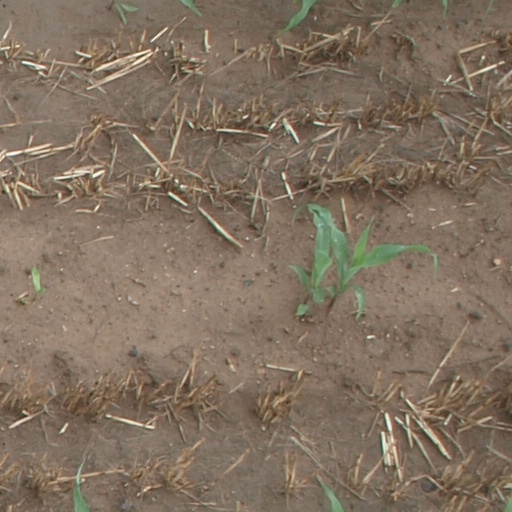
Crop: maize; corn